Paxton Gate

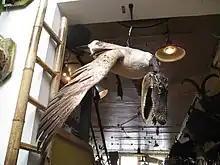
A taxidermied crocodile-goose hybrid at Paxton Gate

Paxton Gate is a San Francisco-based company founded in 1992 by Sean Quigley that is named after famed British gardener and architect Sir Joseph Paxton. Described by Quigley as "a natural history museum merged with a home products store and quirky gardening shop." It is an operation that features a large selection of natural science curiosities, taxidermy, numerous varieties of carnivorous plants, succulents, as well as gardening tools and a curated selection of books. The store's inventory emphasizes ephemera associated with the natural sciences, both of the animal and plant kingdoms, taxidermy, mounted insects, assorted neo-Victoriana, oddities, and products associated with the steampunk movement. They also offer a host of different workshops and events, including insect pinning, taxidermy classes and terrarium workshops. In 1999 the operation relocated from its original San Francisco Stevenson Street location to Valencia Street in the city's Mission District in order to accommodate its growing collections of vintage trophy mount taxidermy as well as fossils and minerals. The store freights a Victorian gentleman/inventor/botanist/biologist aesthetic that Time Out London once described as “Martha Stewart Meets David Lynch.”